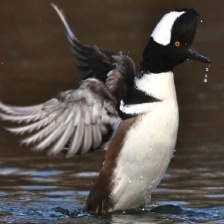
Species: HOODED MERGANSER
Scientific name: LOPHODYTES CUCULLATUS